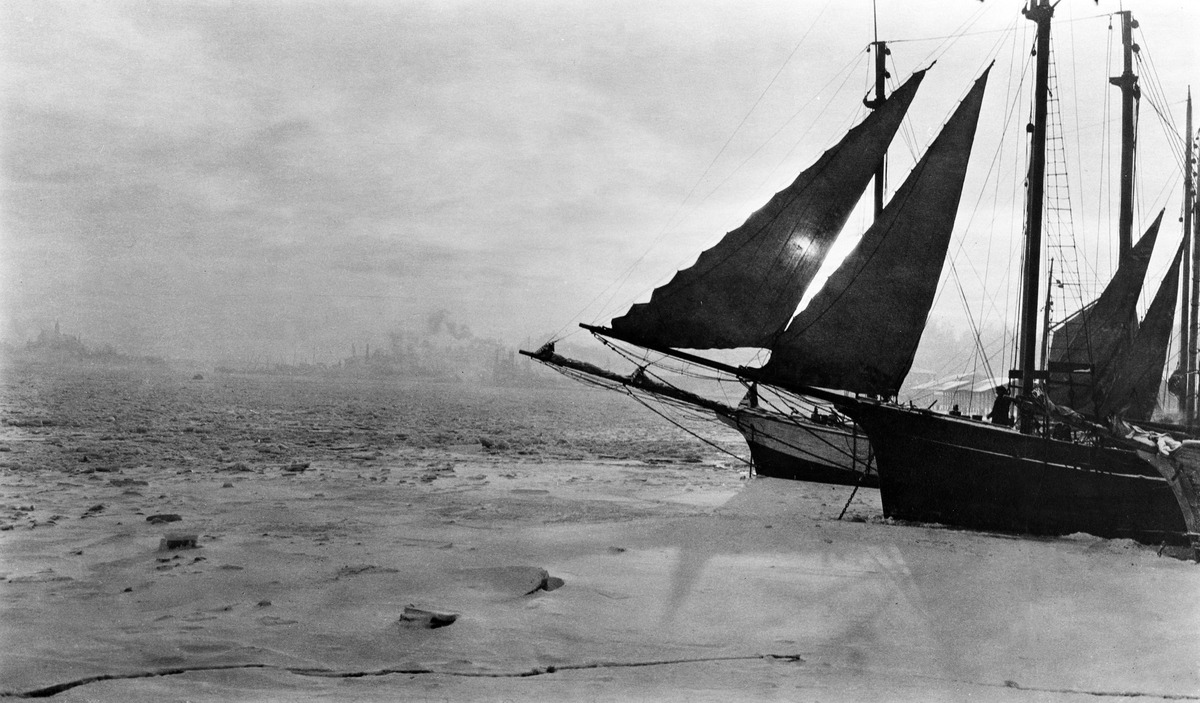
Jaaloja talvella Pakkahuoneenlaiturissa Eteläsatamassa
sisällön kuvaus: Jaaloja talvella Pakkahuoneenlaiturissa Eteläsatamassa. mustavalkoinen
Kuvaaja: Pälsi, Sakari, valokuvaaja
Ajankohta: kuvausaika 1910-20 luku
Paikka: Suomi, Uusimaa, Helsinki, Kaartinkaupunki Helsinki, Pakkahuoneenlaituri
Aiheet: rannat, satamat, laiturit, makasiinit, alukset purjealukset, jaalat, jää jääpeite, vuodenajat talvi